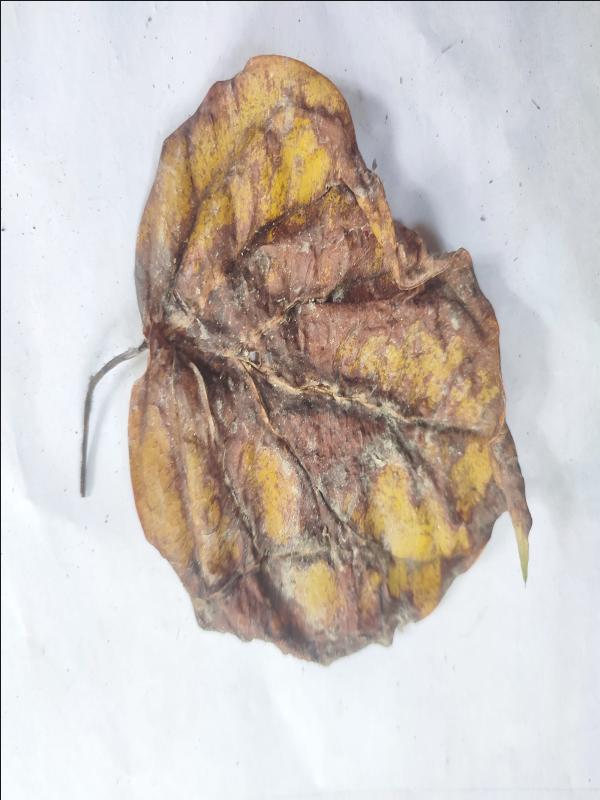
Label: Dried_Leaf